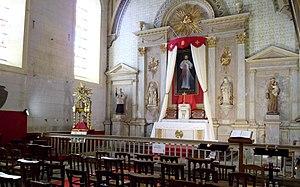
Église Saint-Louis de La Roche-sur-Yon chapelle Saint-Lienne.
Lienne ou Léone était un prêtre du Poitou. Disciple, confident et ami de l'évêque Hilaire de Poitiers, il accompagna celui-ci lors de son exil en Phrygie. Il est vénéré comme saint par l'Église catholique.
L'église Saint-Louis de La Roche-sur-Yon est le plus vaste édifice religieux du département de la Vendée. Cette église, construite au XIXᵉ siècle, est de style néoclassique.